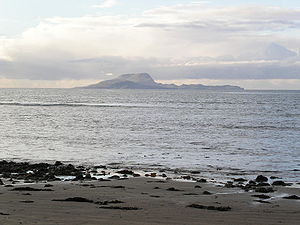
Clare Island / Turisme
Clare Island er en bjergrig ø med 136 indb. ved Irlands vestkyst. Den ligger ved indgangen til Clewbugten i County Mayo. Det højeste punkt Croaghmore ligger 461 meter over havet. Hovedsproget på øen er gælisk. Sydvest for Clare ligger den ubeboede ø Caher Island. Vestsiden af øens højderyg danner stejle klipper, som er en vigtig lokalitet for ynglende havfugle. Østsiden har lyngklædte hældninger, der er hjemsted for en række sjældne arktiske planter.